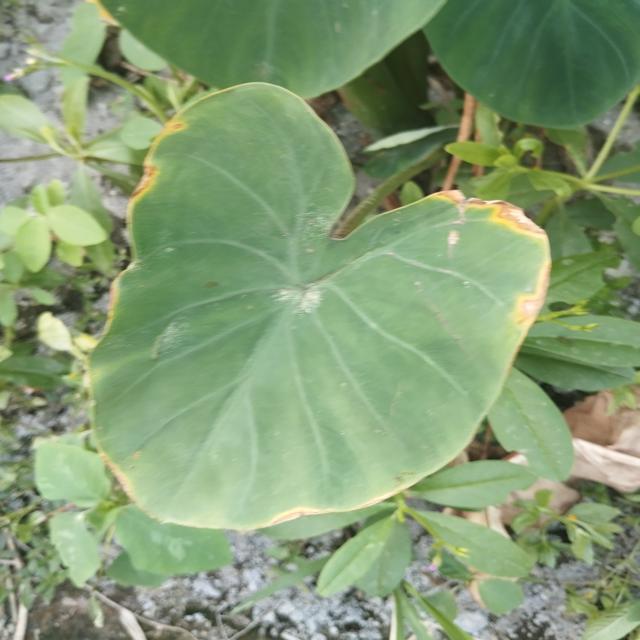
Label: Mid_Blight